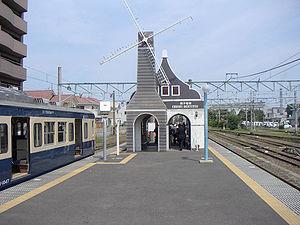
La gare de Chōshi est une gare ferroviaire de la ville de Chōshi, dans la préfecture de Chiba au Japon. La gare est gérée par la East Japan Railway Company et la compagnie privée Chōshi Electric Railway.